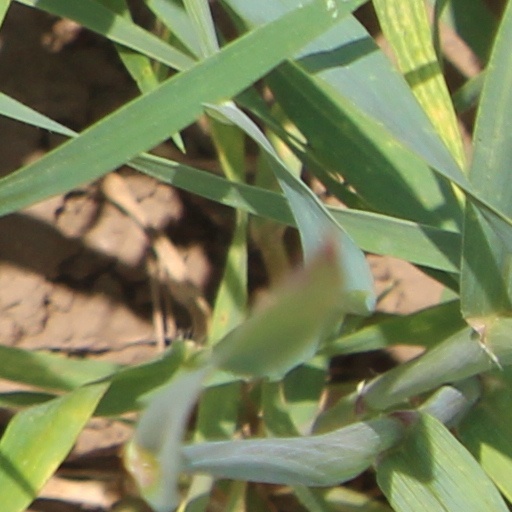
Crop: wheat